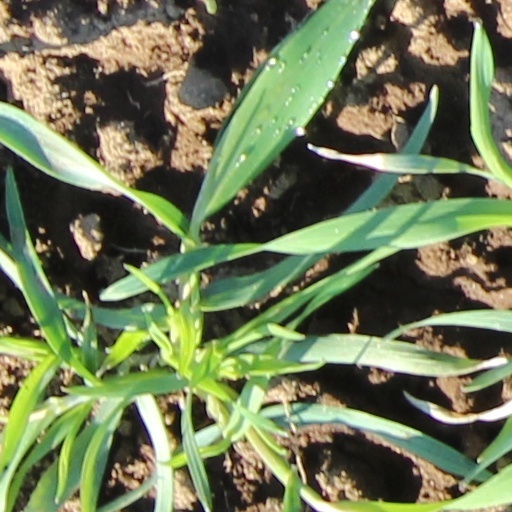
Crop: wheat